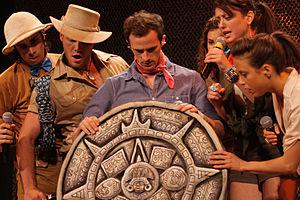
StarKid Productions, connue aussi sous le nom de Team StarKid, est une compagnie de théâtre fondée en 2009 par des étudiants de l'université du Michigan. Leurs comédies musicales comptent plus de 100 millions de vues sur YouTube, depuis leur lancement le 19 juin 2009. Basée maintenant à Chicago, les membres de la troupe produisent chaque année des nouvelles pièces de théâtre.